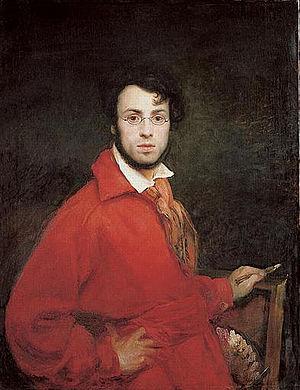
La rue Scheffer est une rue du 16ᵉ arrondissement de Paris, située à proximité du Trocadéro.